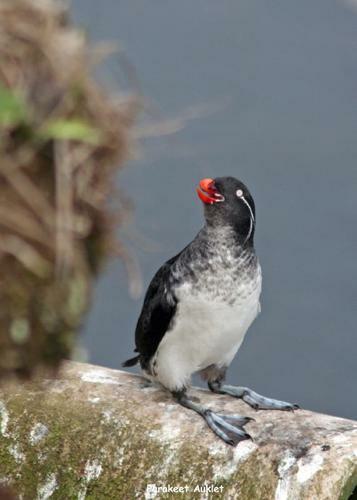
A photo of a parakeet auklet